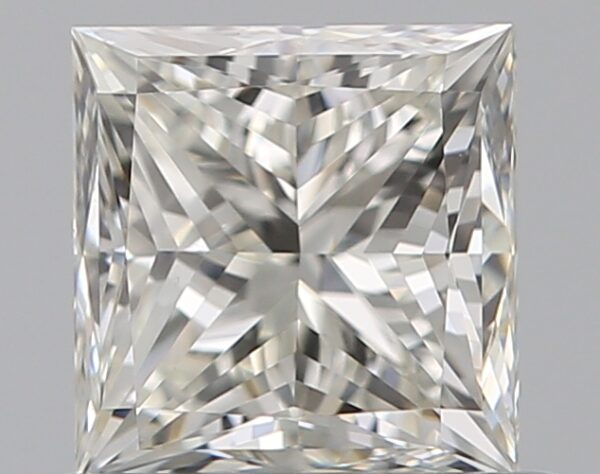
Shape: princess
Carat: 0.73
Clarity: VS1
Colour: J
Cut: VG
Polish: EX
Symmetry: VG
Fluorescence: F
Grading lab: GIA
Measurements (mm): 4.79 x 4.68 x 3.54